Thanik Lertcharnrit

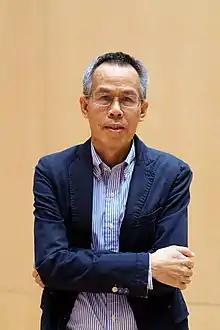
Thanik Lercharnrit

Thanik Lertcharnrit (formerly Sawang Lercharnrit; born 1964) is a Thai Archeologist and Anthropologist and Professor at Silpakorn University. He specializes in southeast Asian archaeology and the public education and perception of archeology, with a focus on public Thai cultural heritage. Professor Lertcharnrit has made many contributions to the field of Cultural Resource Management (CRM), and acted as a pioneering figure and advocate for global public archaeology.